Seth Abramson

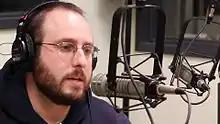
Abramson in 2016

Seth Abramson (born October 31, 1976) is an American professor, attorney, author, political columnist, musician, and poet. He is the editor of the "Best American Experimental Writing" series and wrote a trilogy of nonfiction works detailing the foreign policy agenda and political scandals of president Donald Trump.